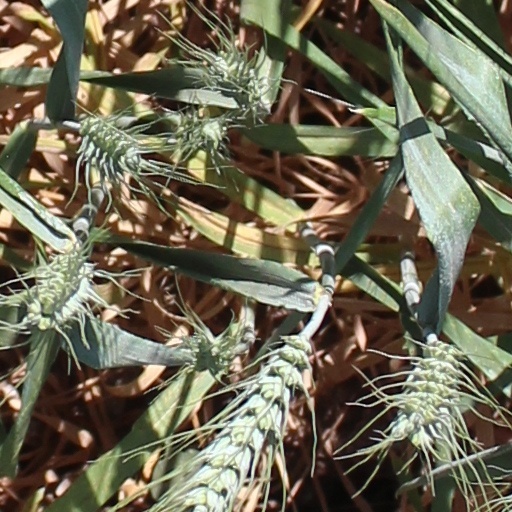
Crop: wheat